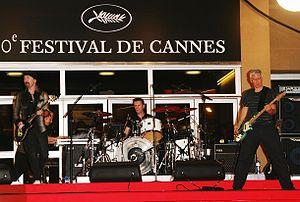
Cet article présente la chronologie de l'histoire du groupe de rock irlandais U2 :